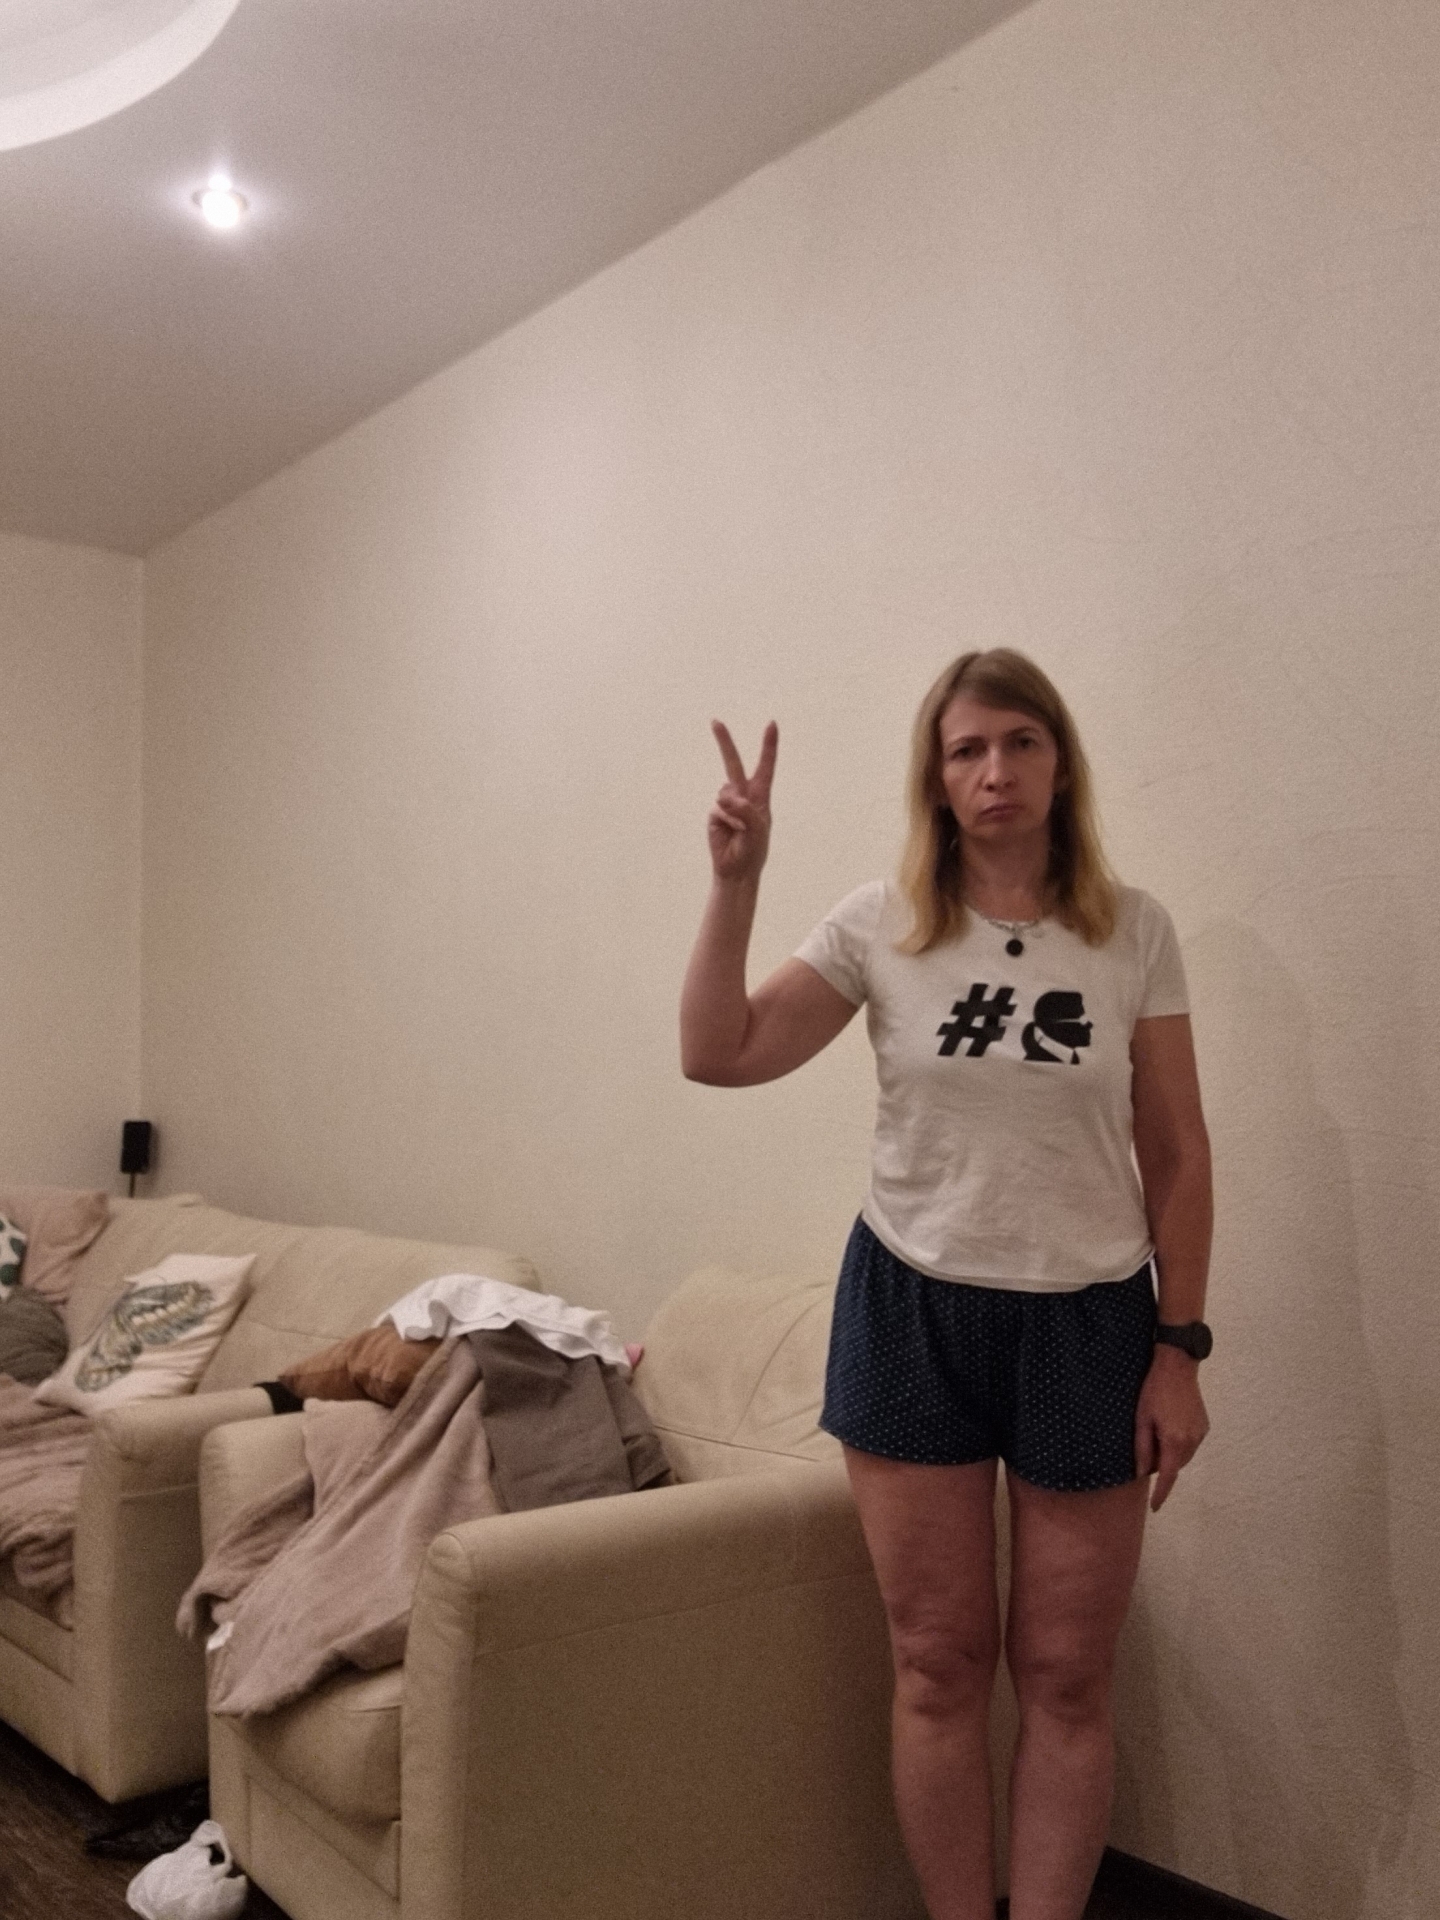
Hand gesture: peace